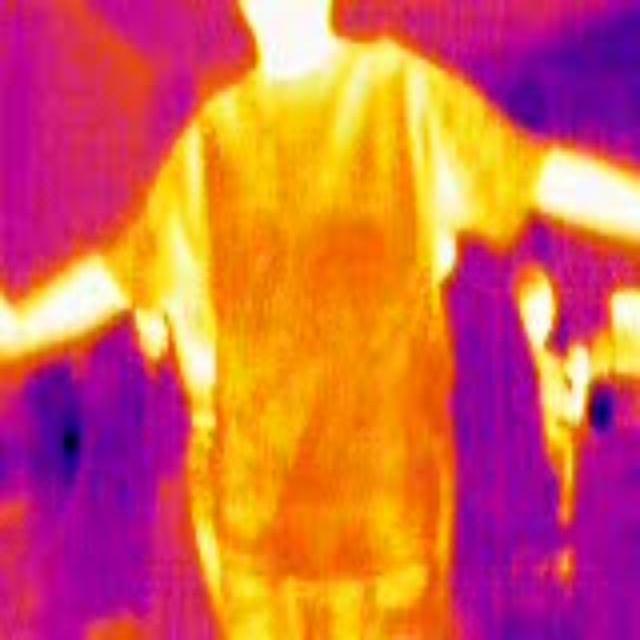
Detected objects:
label: person
label: person